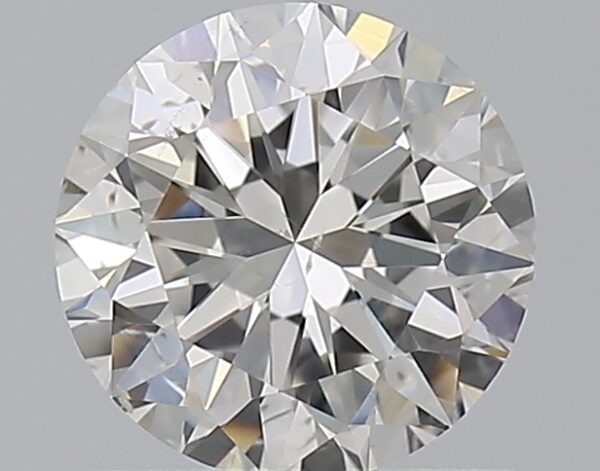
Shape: round
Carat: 0.81
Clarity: SI1
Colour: G
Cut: VG
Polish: EX
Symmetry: EX
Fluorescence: N
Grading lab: GIA
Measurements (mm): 5.83 x 5.86 x 3.72